Bourtzwiller

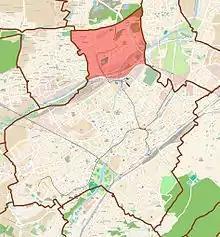
Location of the quarter in the commune of Mulhouse

Bourtzwiller (Alsatian: "Burtzwiller") is the most populated quarter of Mulhouse, France.